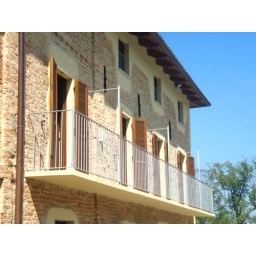
Main bathroom, two double bedrooms and double doors in stairway lead on to the balcony overlooking the swimming pool.